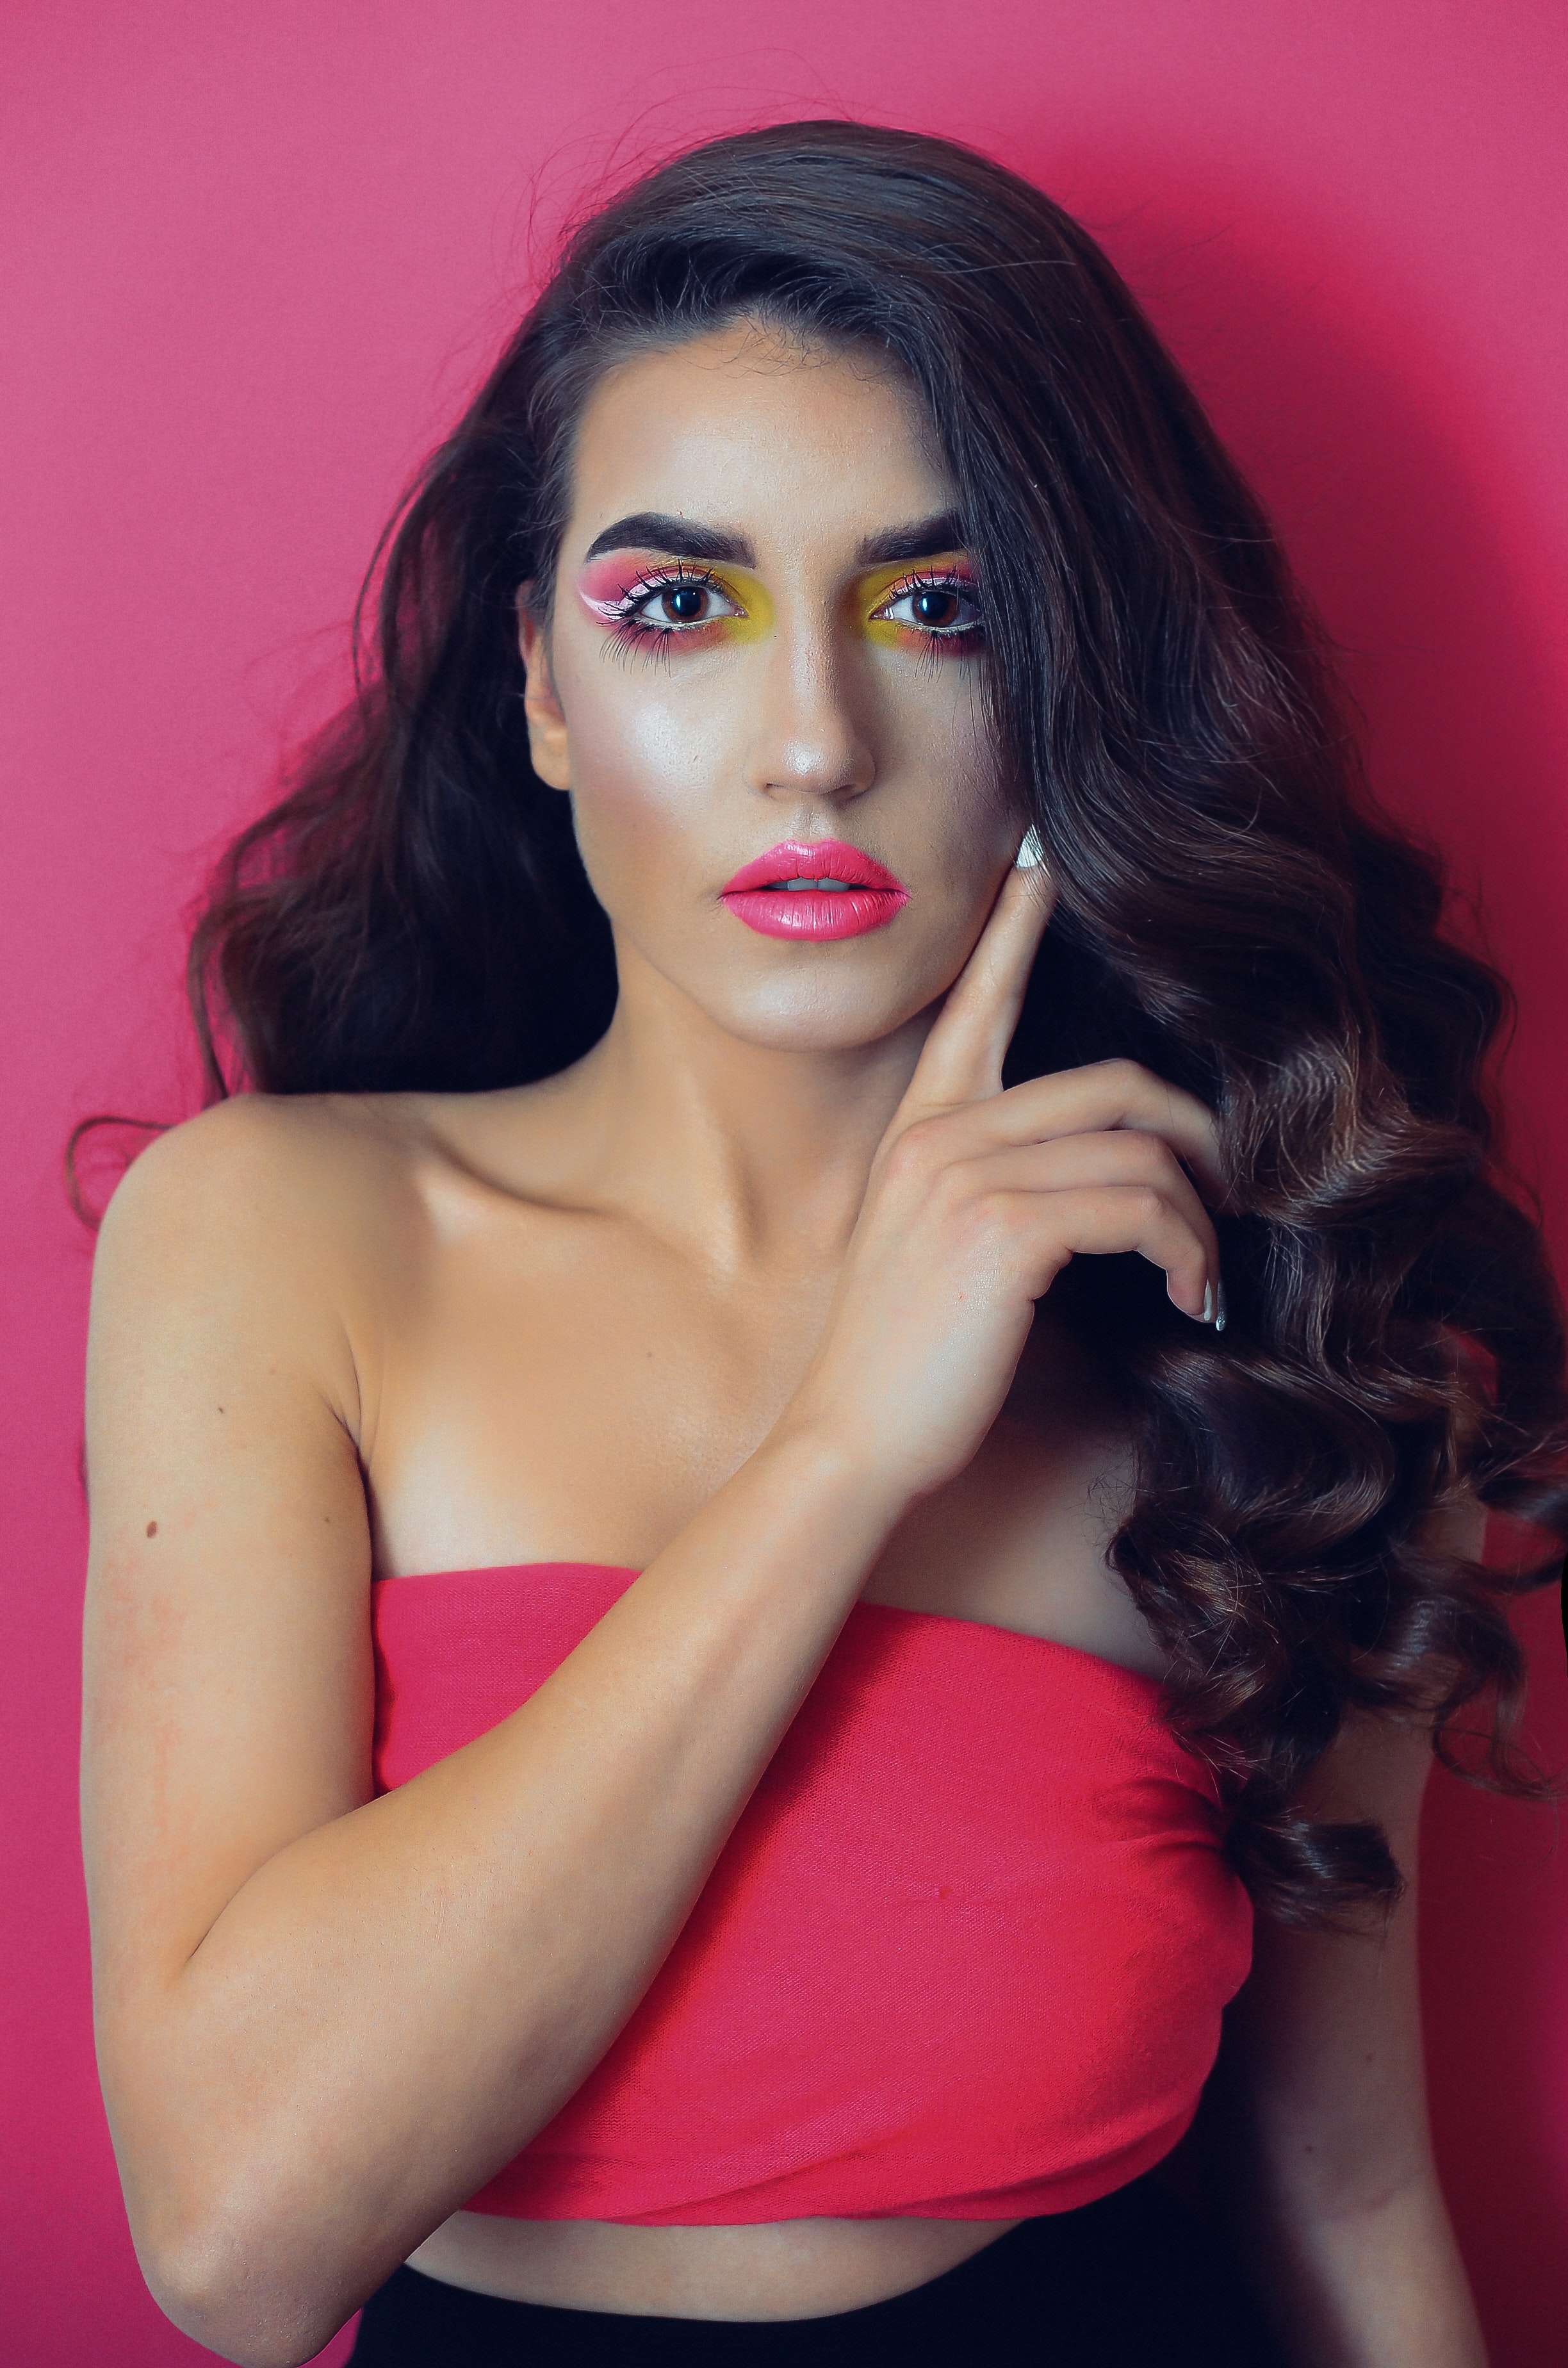
hair, face, lip, photo shoot, pink, beauty, model, black hair, red, skin, eyebrow, hairstyle, long hair, fashion model, chin, fashion, photography, cheek, eye, eyelash, shoulder, lipstick, brown hair, magenta, Material property, dress, makeover, flash photography, portrait photography